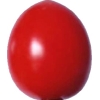
Label: tomato_cherry_red